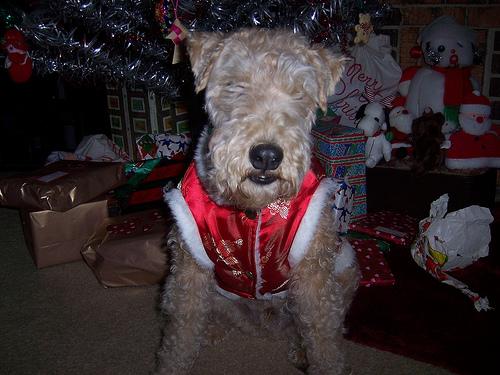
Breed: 216-n000017-Lakeland_terrier